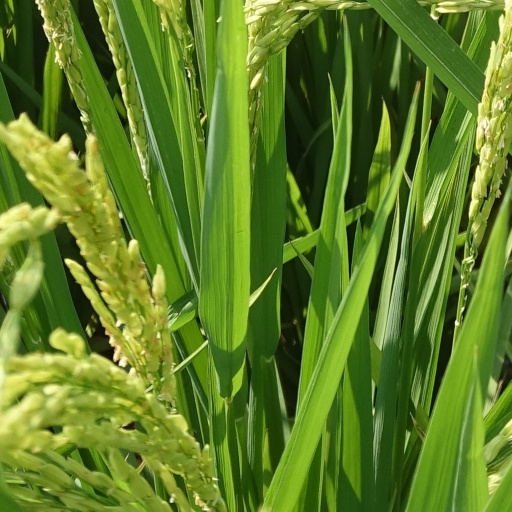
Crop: rice